Ashley Bayes

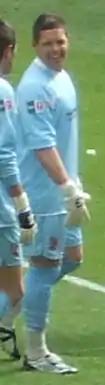
Bayes with Stevenage Borough after the 2009 FA Trophy Final

Ashley John Bayes (born 19 April 1972) is an English former professional footballer who is goalkeeping coach at League One club AFC Wimbledon.